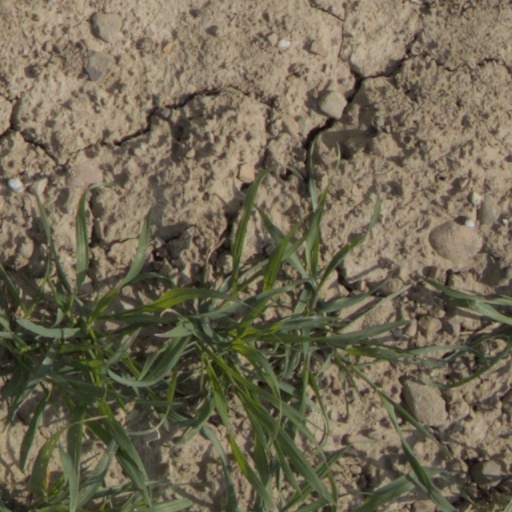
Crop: wheat